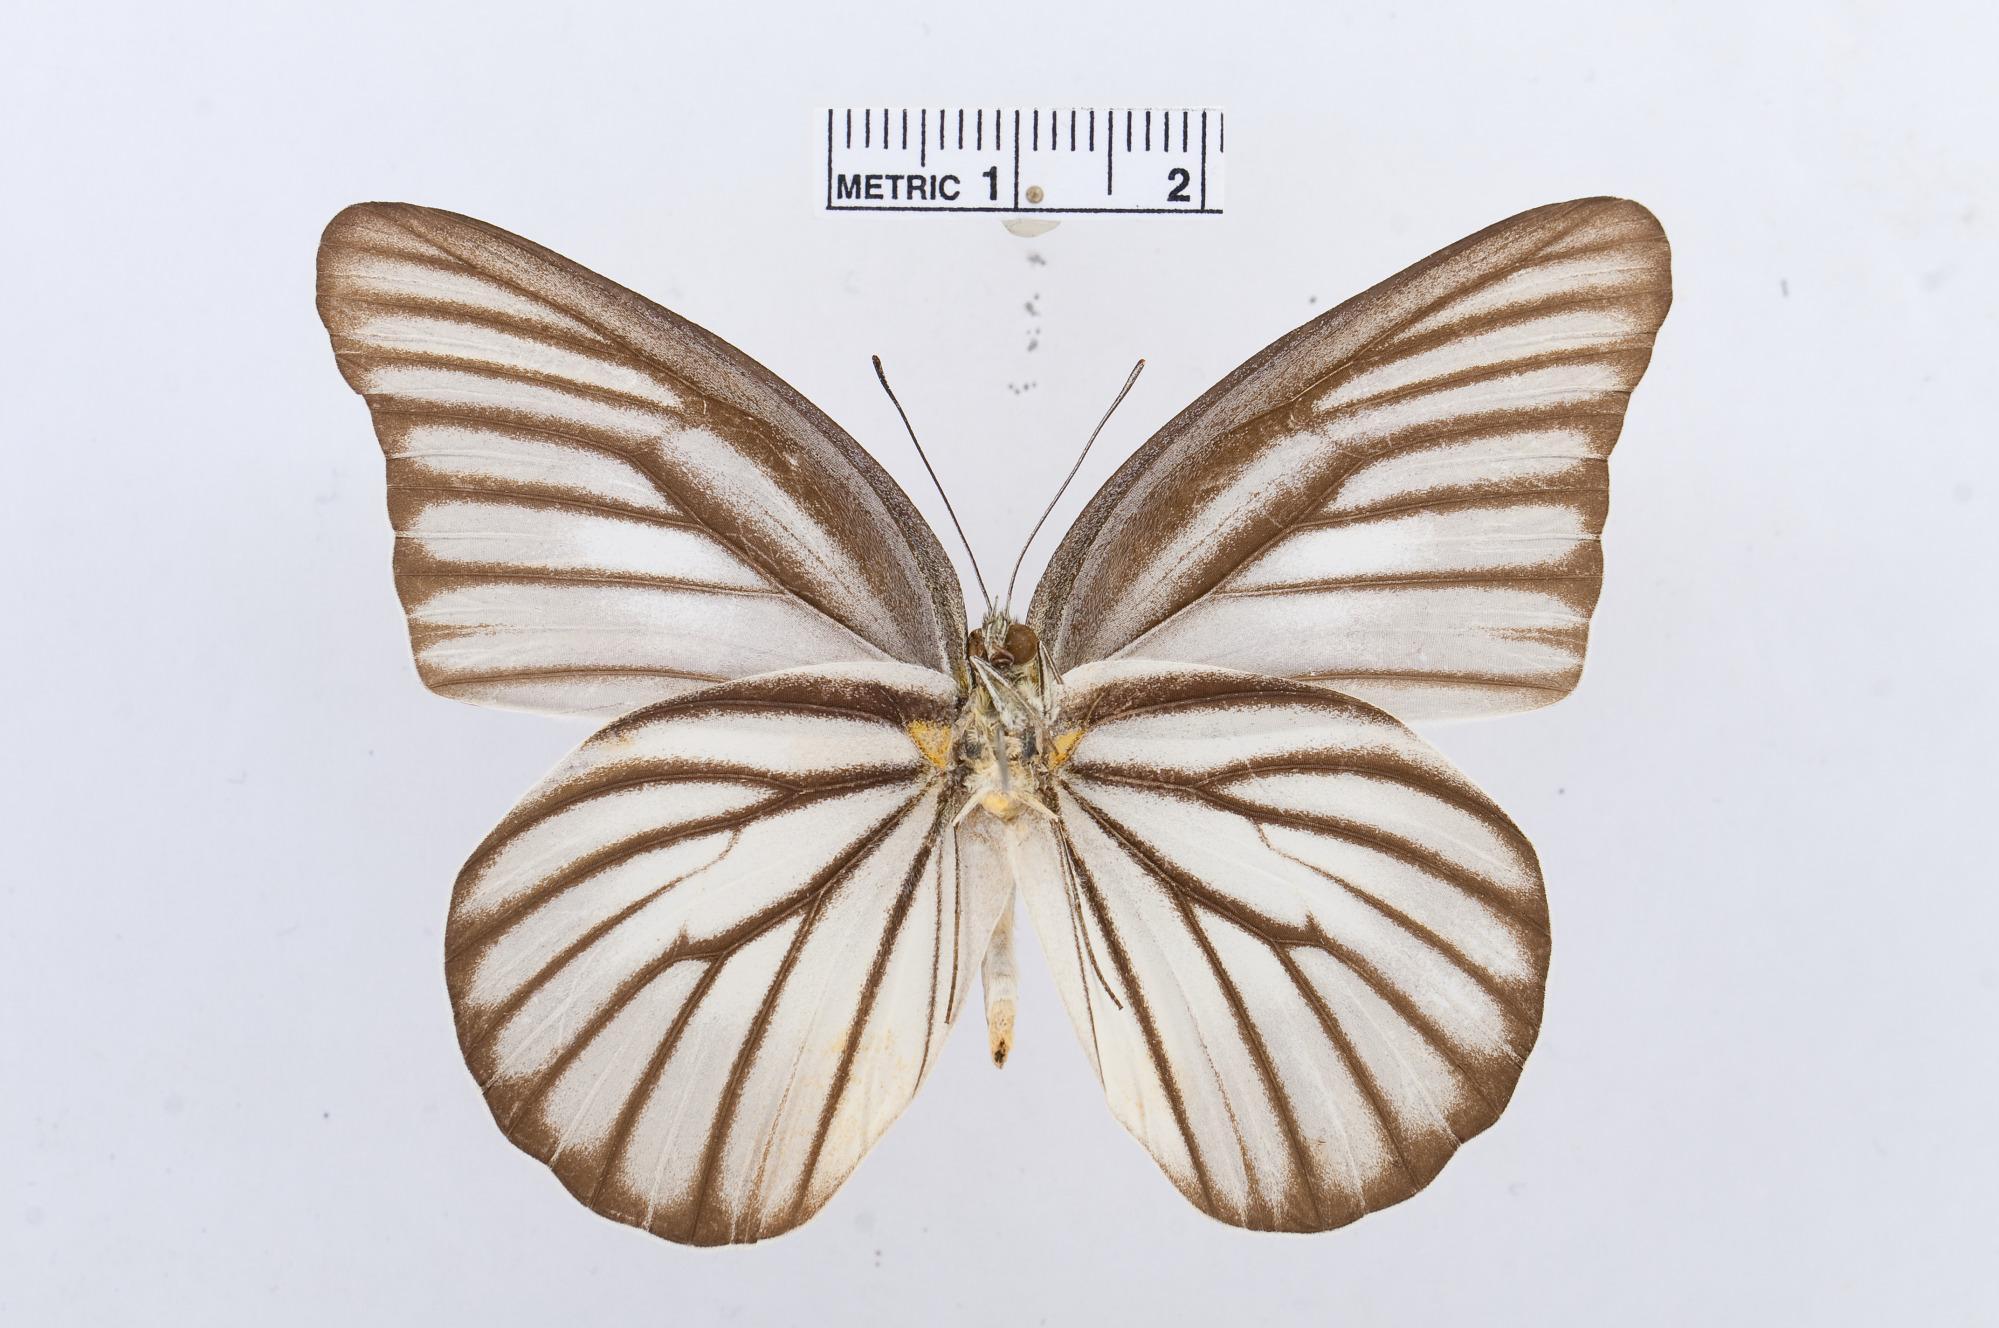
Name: Appias hombroni
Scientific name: Appias hombroni
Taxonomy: Animalia, Arthropoda, Hexapoda, Insecta, Lepidoptera, Pieridae, Pierinae